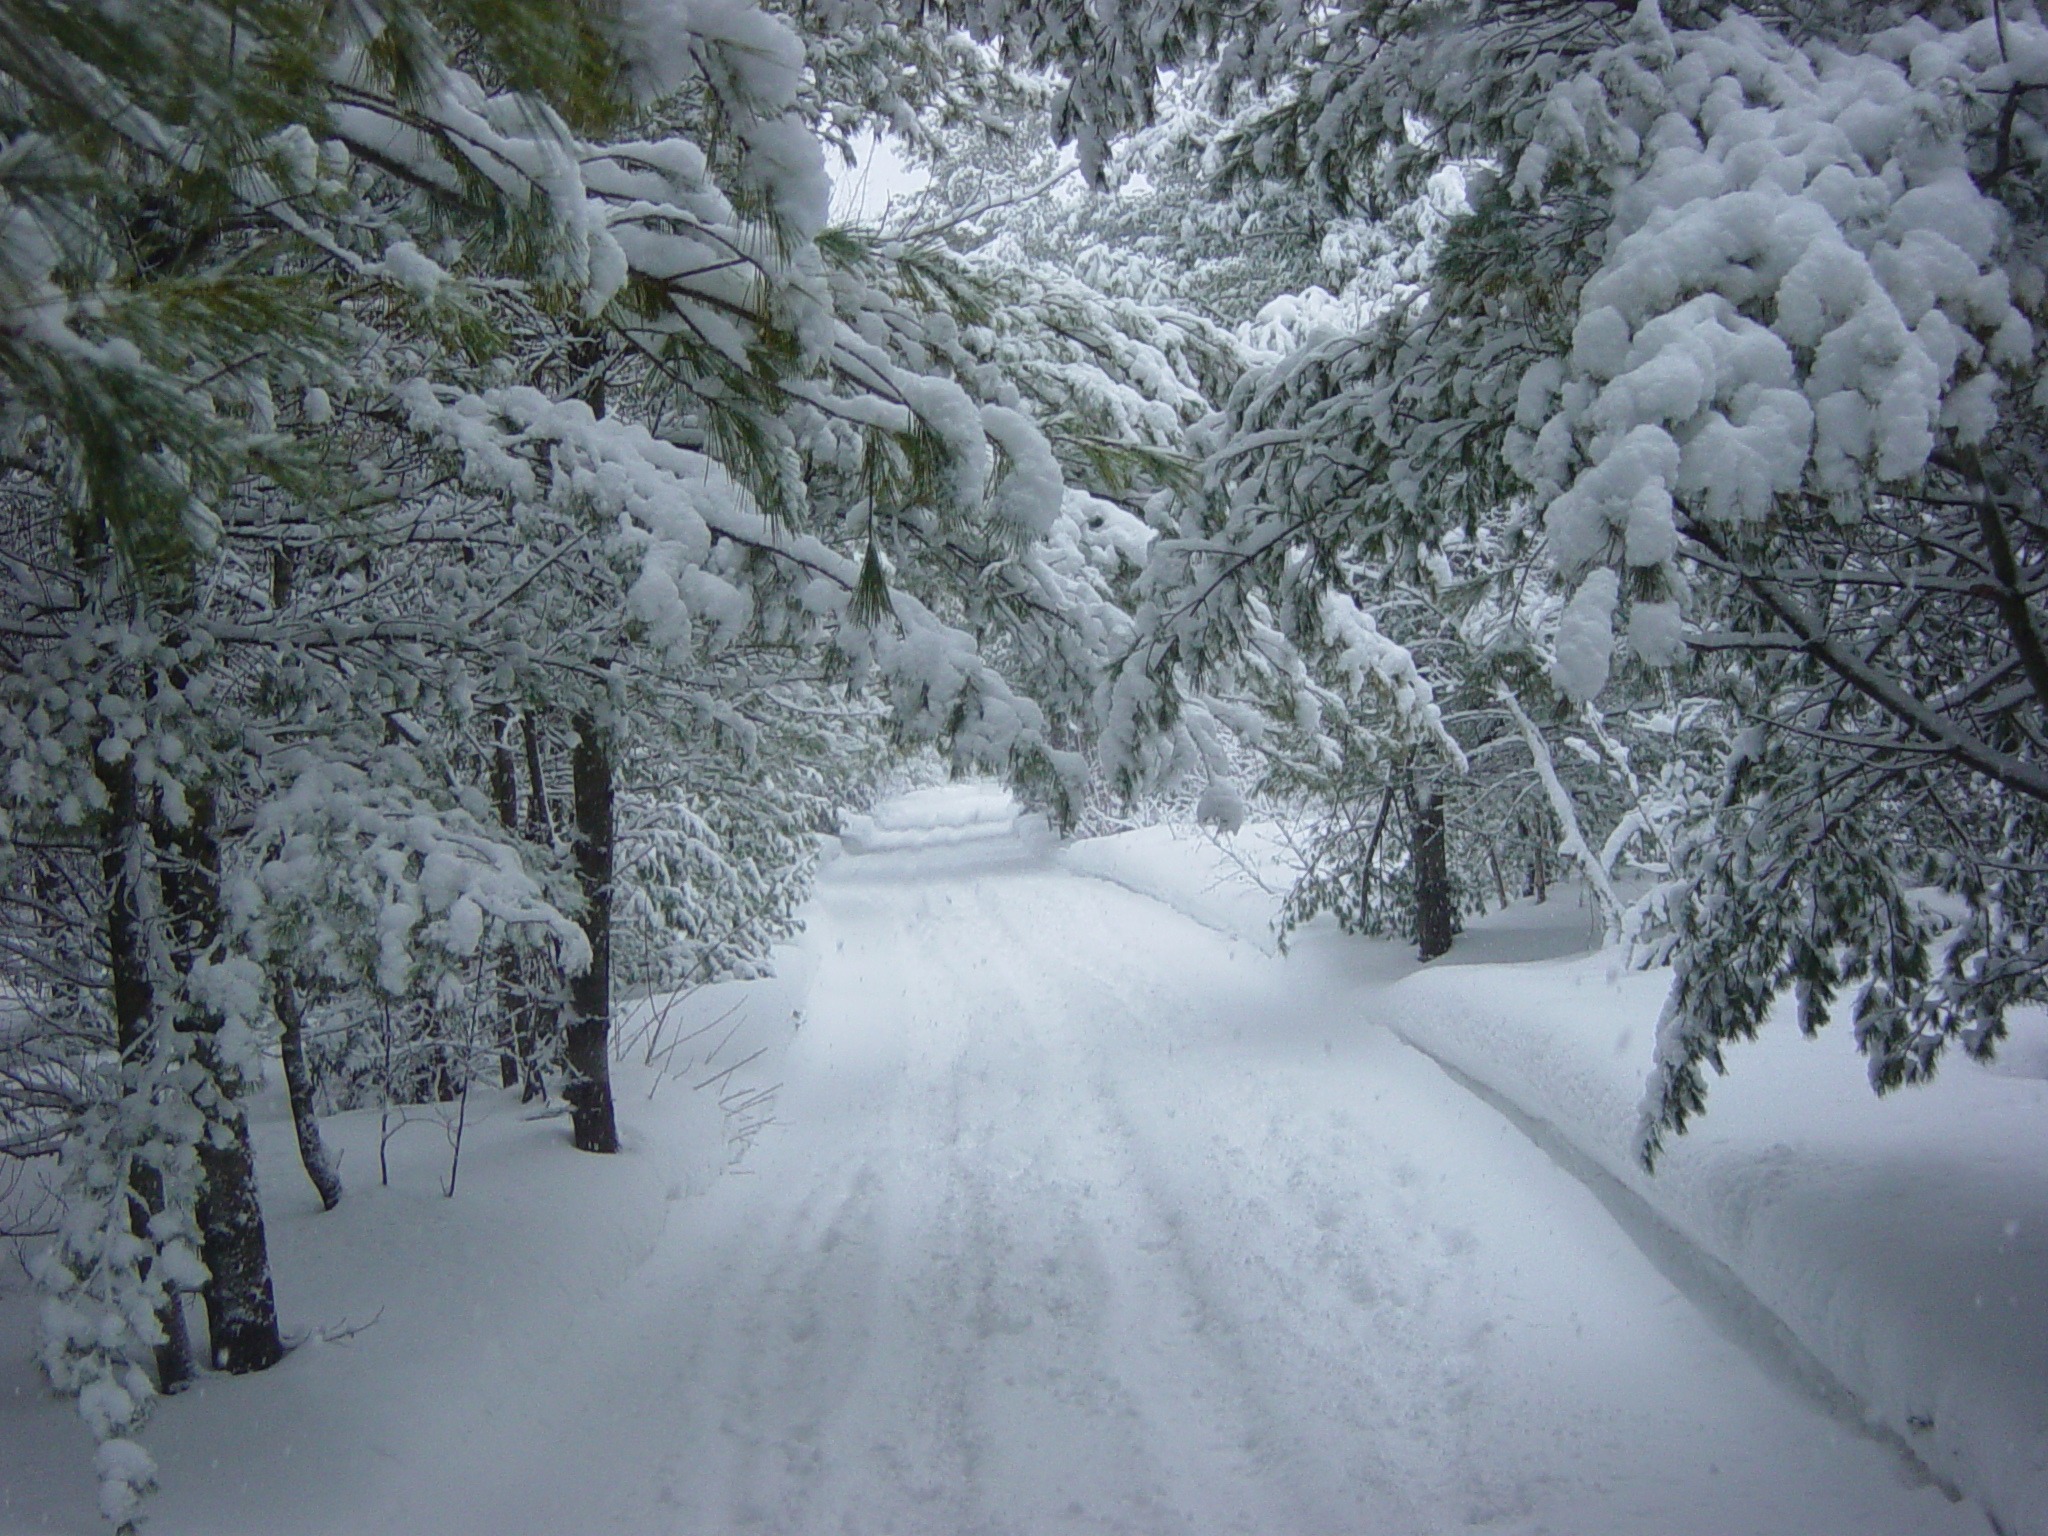
tree, forest, snow, winter, wood, frost, ice, weather, holiday, freeze, frozen, christmas, season, snowflake, snowfall, icy, seasonal, scene, blizzard, december, january, freezing, wintertime, geological phenomenon, winter storm, rain and snow mixed